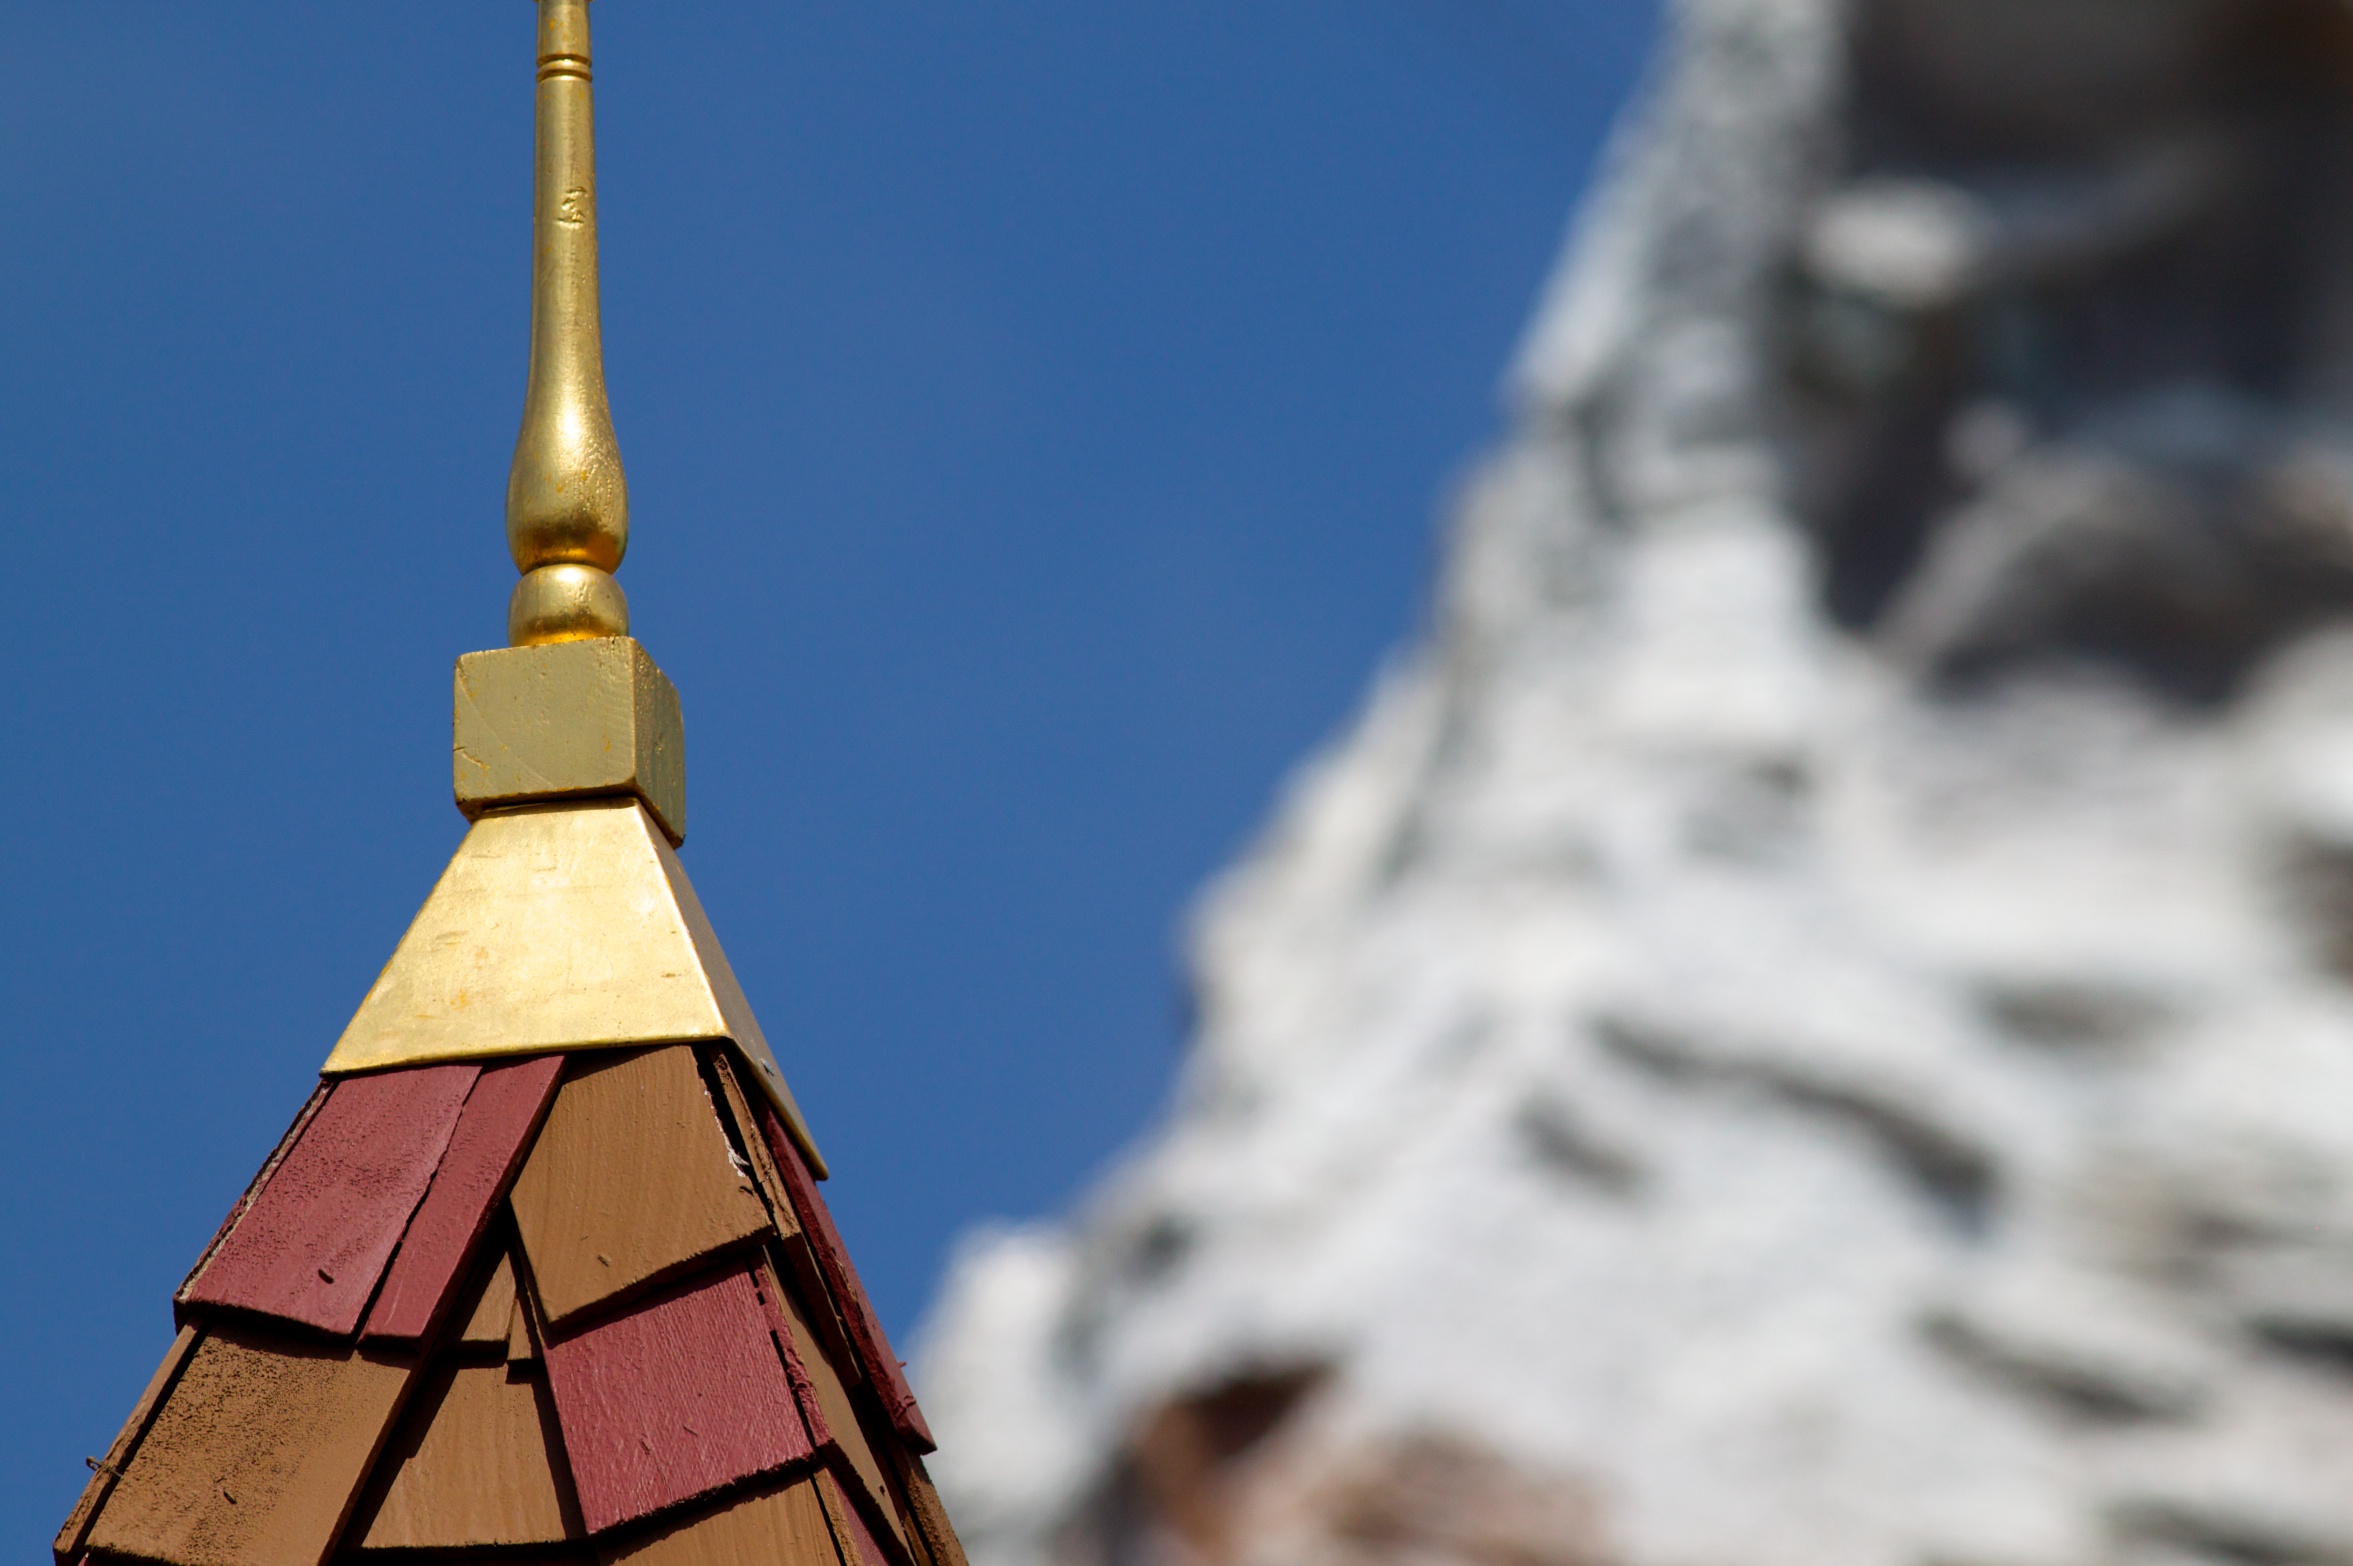
vehicle, tower, blue, disney, temple, spire, steeple, nmc2010, photosafari